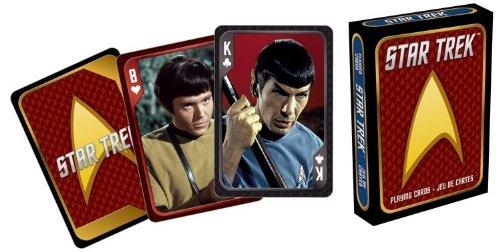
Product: Aquarius Star Trek Playing Cards
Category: Toys & Games | Games & Accessories | Card Games | Standard Playing Card Decks
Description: Measures 100% officially licensed.
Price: $6.99
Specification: ProductDimensions:2.5x0x3.5inches|ItemWeight:0.64ounces|ShippingWeight:0.8ounces|DomesticShipping:ItemcanbeshippedwithinU.S.|InternationalShipping:Thisitemisnoteligibleforinternationalshipping.LearnMore|ASIN:B00AZSTY5Y|Itemmodelnumber:52240|Manufacturerrecommendedage:5yearsandup